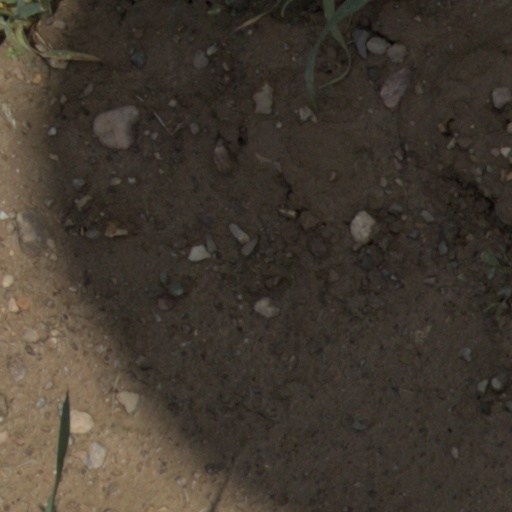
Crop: wheat